Tikhov (lunar crater)

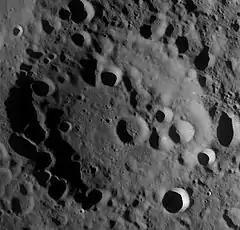
LRO image

Tikhov is an eroded lunar impact crater on the Moon's far side. It is nearly attached to the east-southeastern outer rim of the larger crater Avogadro. About one crater diameter the east-northeast of Tikhov is the equally worn crater Emden, and to south-southeast lies the younger Tsinger.